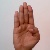
The image shows a hand gesture representing the letter 'B' in Indian Sign Language.